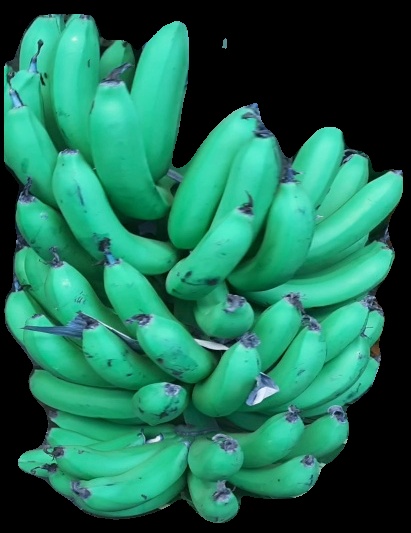
Variety: pachbale
Grade: grade1